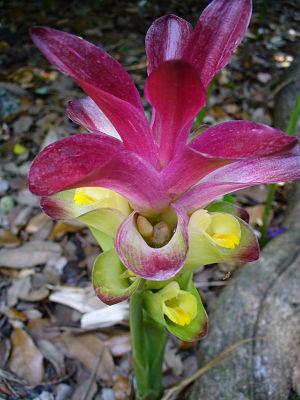
La zédoaire est une plante herbacée rhizomateuse vivace du genre Curcuma de la famille des Zingibéracées originaire de l'Inde et de l'Indonésie.
Curcuma est un genre de plantes à fleurs de la famille des Zingibéracées. Il contient une quarantaine d'espèces d'origine tropicale.